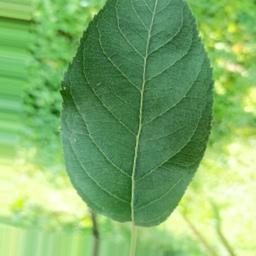
Label: Healthy